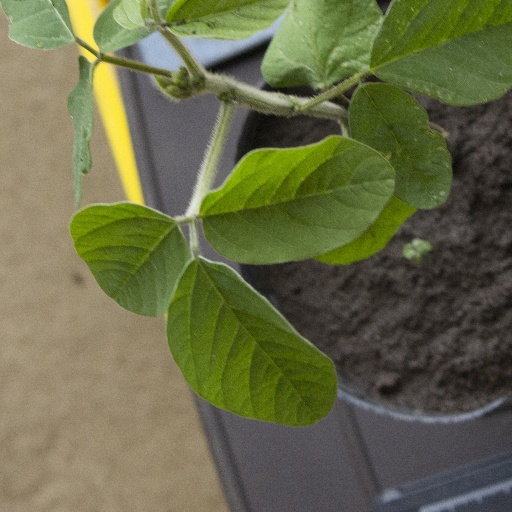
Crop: soybean